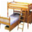
Label: bed